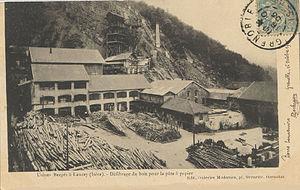
Papeterie d'Aristide Bergès
Cette page concerne l'année 1869 du calendrier grégorien.
Cet article recense les monuments historiques de l'Isère, en France.
Villard-Bonnot est une commune française située dans le département de l'Isère en région Auvergne-Rhône-Alpes qui fait partie de la communauté de communes du Pays du Grésivaudan.